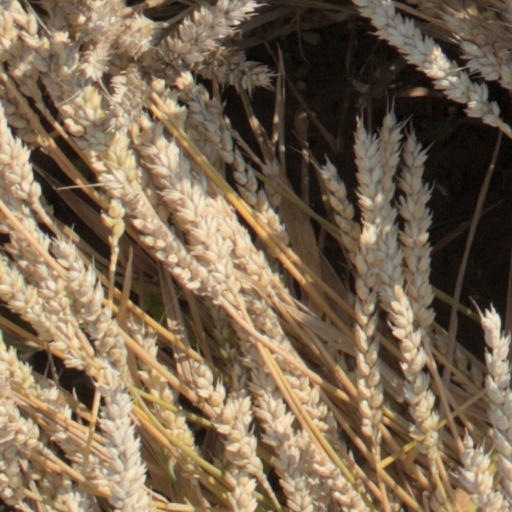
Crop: wheat